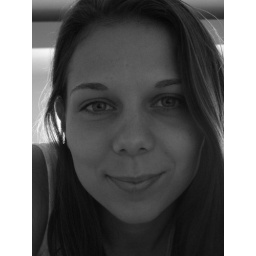
If you're photographing in color you show the color of their clothes - if you use black and white, you will show the color of their soul